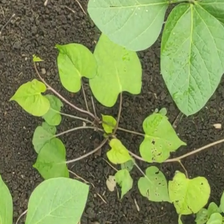
Weed species: Obscure_morning _glory(Ipomoea obscura)